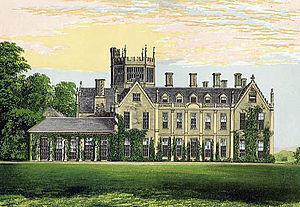
Thomas Strangways (1643-1713) de Melbury House à Melbury Sampford près d'Evershot, Dorset est un propriétaire terrien anglais et un politicien conservateur qui siège à la Chambre des communes entre 1673 et 1713. En tant que colonel de milice, il s'est opposé à la rébellion de Monmouth. Au cours de ses neuf dernières années au Parlement, il a été le plus ancien député à la Chambre des communes.